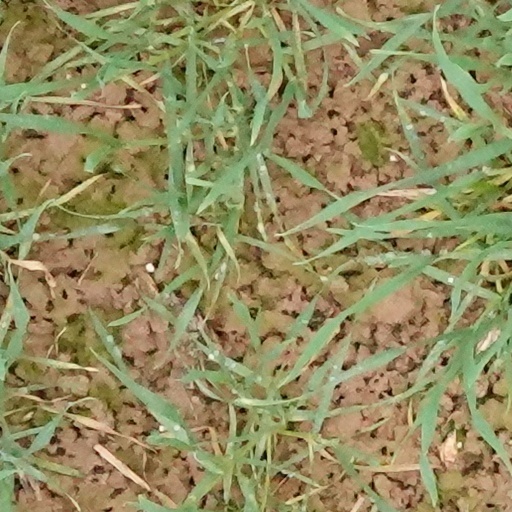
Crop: wheat